Emmett Till

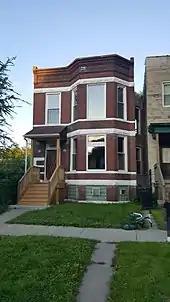
The Chicago two-flat at 6427 S. St. Lawrence Avenue where Emmett Till lived with his mother in mid-1955

Mamie Till-Bradley and Emmett lived together in a busy neighborhood in Chicago's South Side near distant relatives. She began working as a civilian clerk for the U.S. Air Force for a better salary. She recalled that Till was industrious enough to help with chores at home, although he sometimes got distracted. Till's mother remembered that he did not know his own limitations at times. Following the couple's separation, Bradley visited Mamie and began threatening her. At 11 years old, Till, with a butcher knife in hand, told Bradley he would kill him if the man did not leave. Till was typically happy, however. He and his cousins and friends pulled pranks on each other (Till once took advantage of an extended car ride when his friend fell asleep and placed the friend's underwear on his head), and they also spent their free time in pickup baseball games. Till was a smart dresser, and was often the center of attention among his peers.